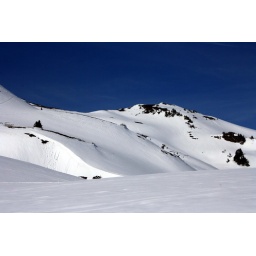
Rettenstein in blue and white